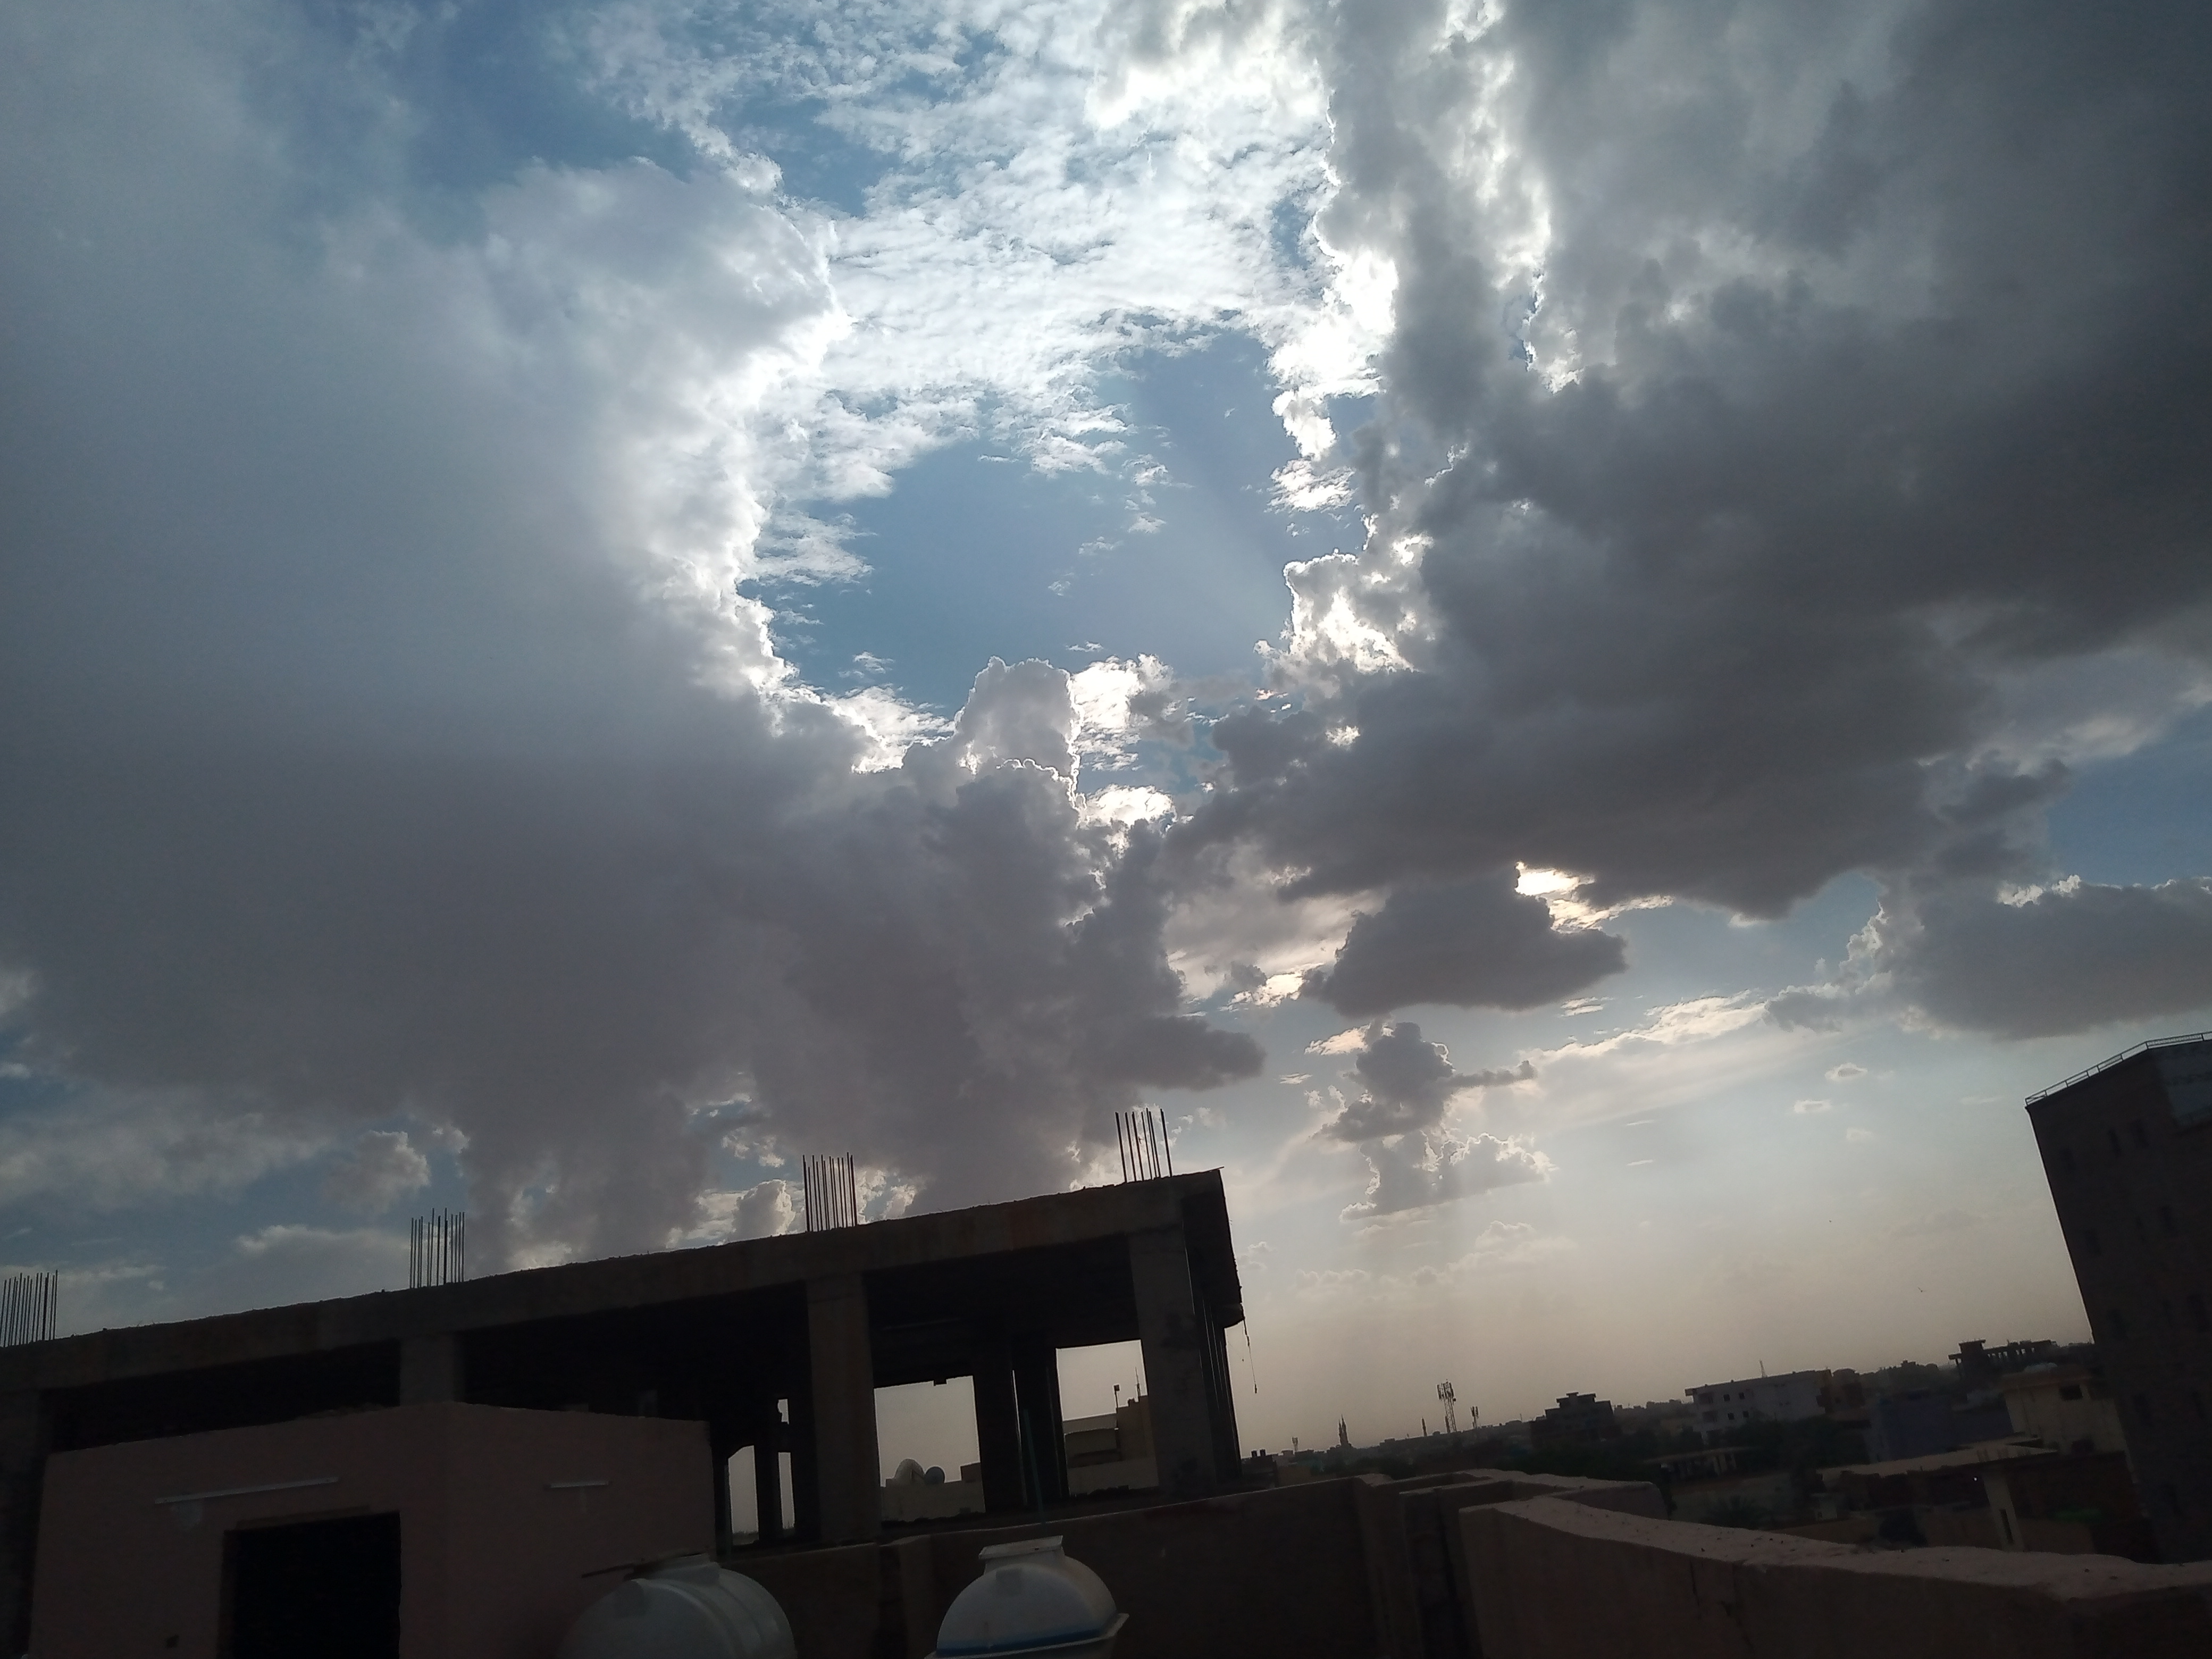
الوصف بالفصحى: سحب كثيفة تغطي السماء مع بزوغ أشعة الشمس من خلالها فوق مبنى تحت الإنشاء
الوصف بالعامية السودانية: السحاب مالي السما والشمس مرق شعاعها من بين الغيوم فوق العمارة الما كملت دي
التصنيف: Nature & Landscape
التصنيف الفرعي: Urban daily life